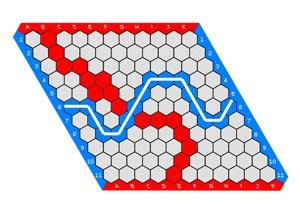
Une situation gagnante pour les bleus pour le jeu de Hex. Ce fichier est construit à partir de
Le jeu de Hex est un jeu de société combinatoire abstrait pour deux joueurs. Il se joue sur un tablier en forme de losange dont les cases sont hexagonales. Toutes les dimensions du côté du losange sont possibles, la plus traditionnelle est celle composée par 11 hexagones, mais on trouve aussi les valeurs 13 ou 19. L'un des inventeurs du jeu, John Nash, préconise un tablier de taille 14 × 14. Ce jeu possède des similarités avec le go.